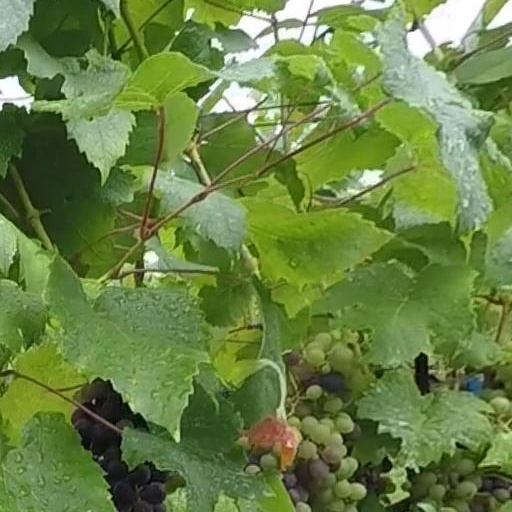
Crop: grape